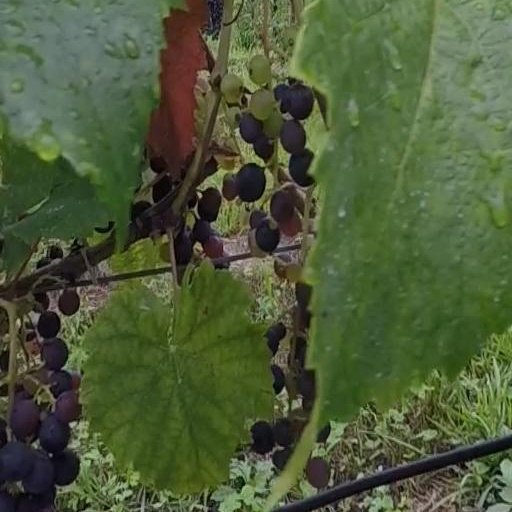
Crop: grape